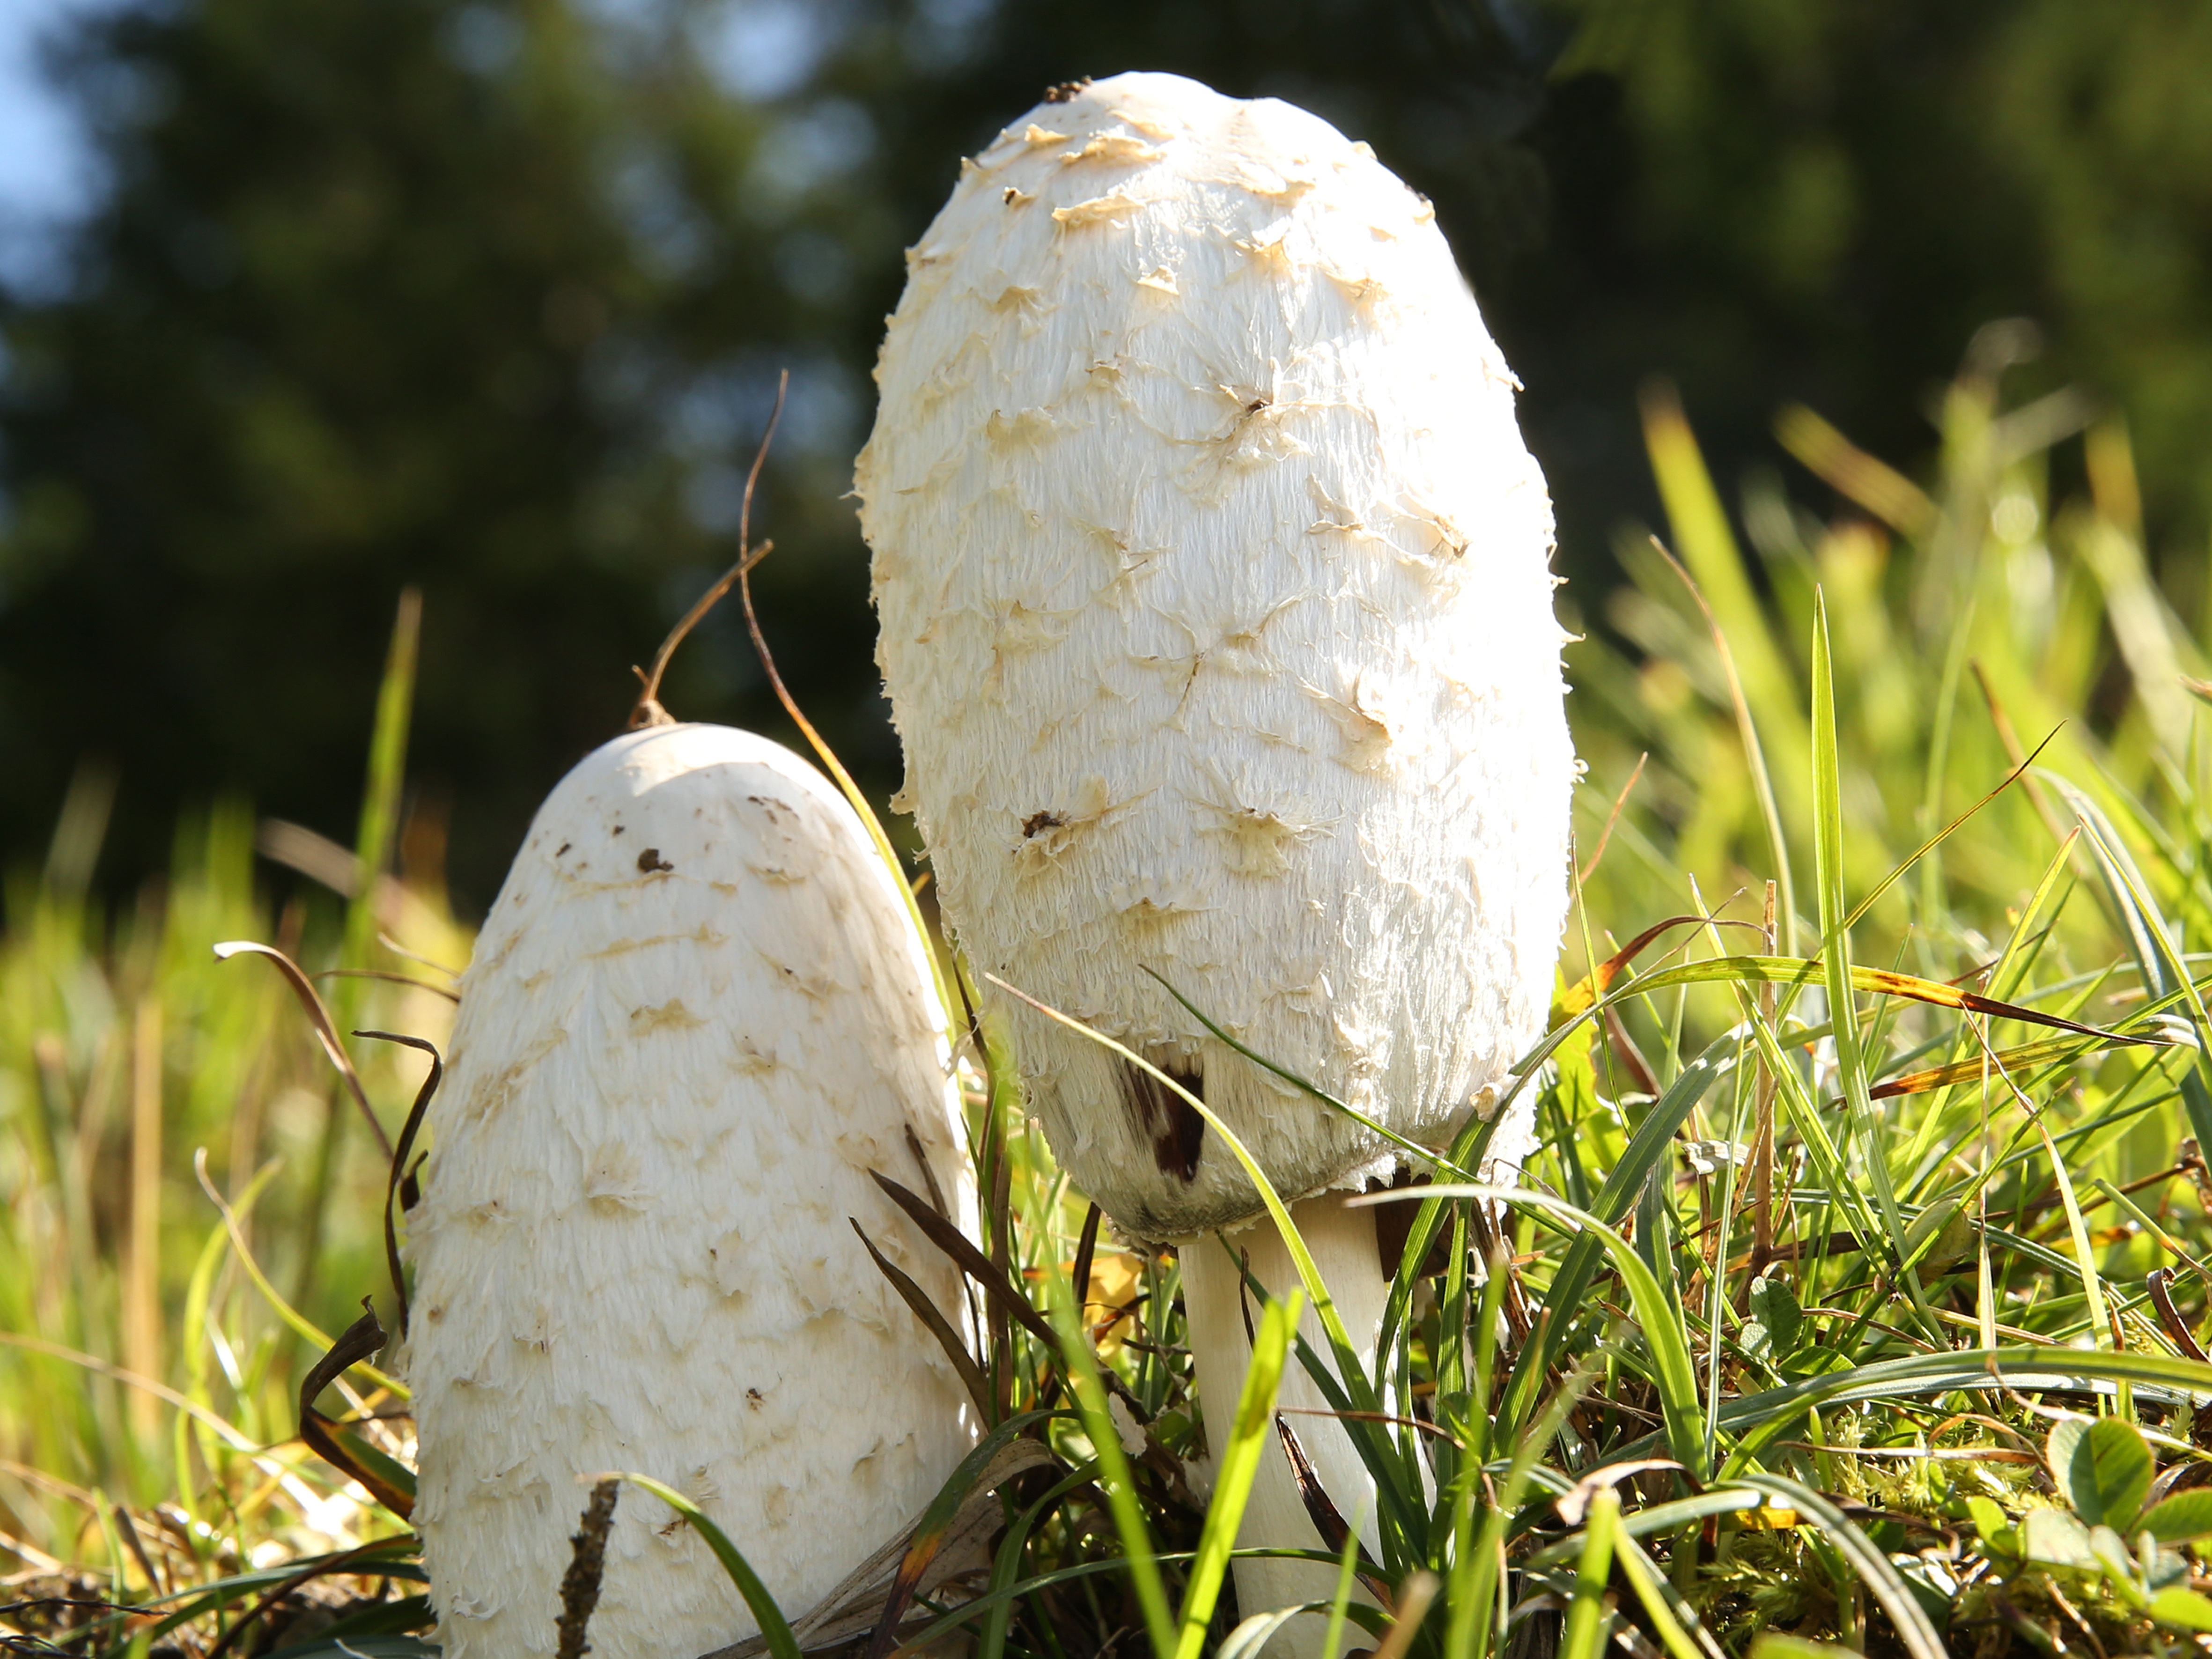
nature, grass, plant, white, leaf, flower, moss, green, produce, macro, autumn, mushroom, scale, close, flora, close up, wild plant, coconut, forest floor, fungus, mushrooms, fouling, flowering plant, forest plant, macro photo, comatus, tintenpilz, tintenschopfling, land plant, penny bun, asparagus mushroom, porcelain comatus, tintenschoepfling